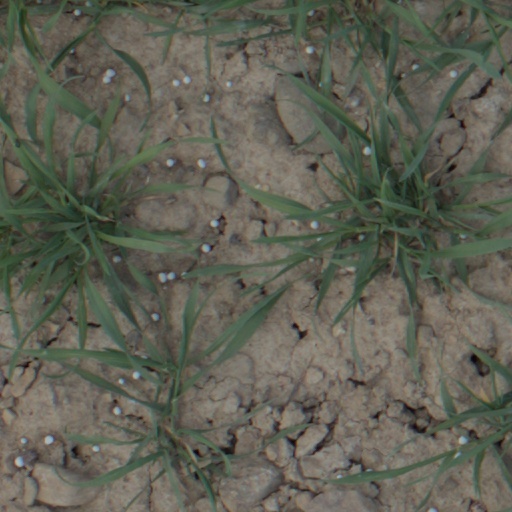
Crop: wheat